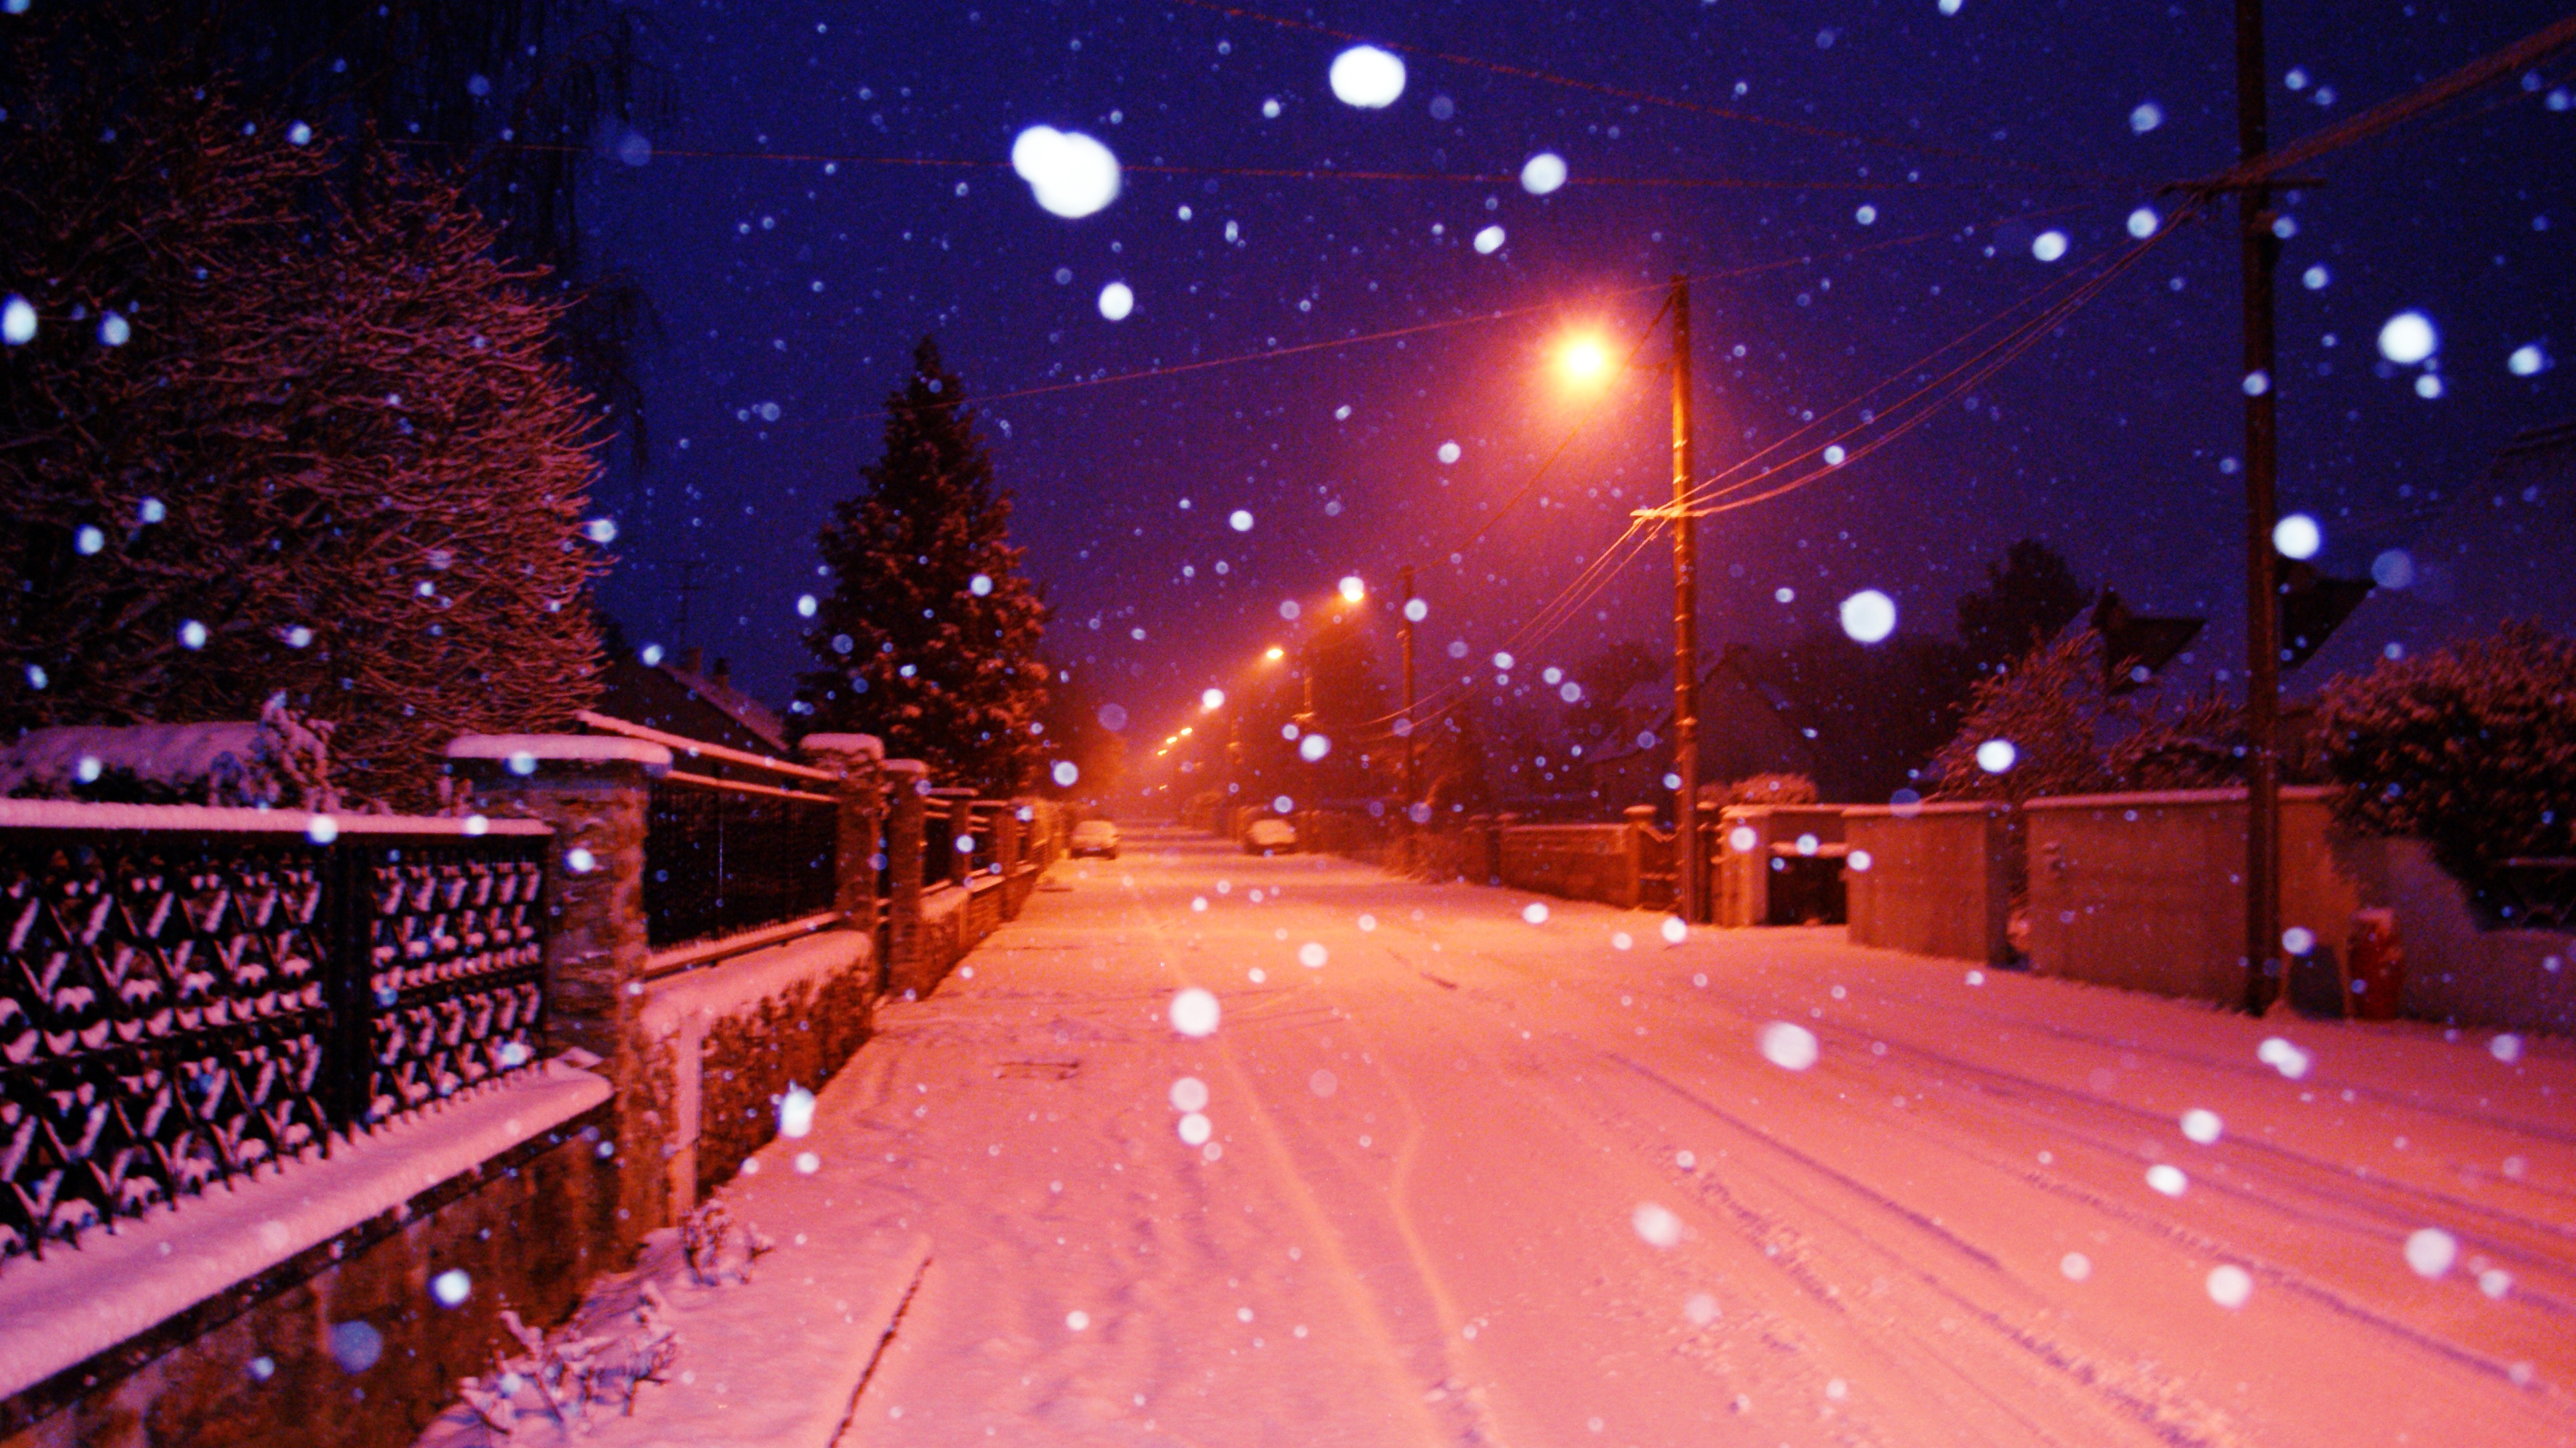
snow, cold, winter, track, road, night, village, france, ice, weather, snowy, midnight, flakes, urban landscape